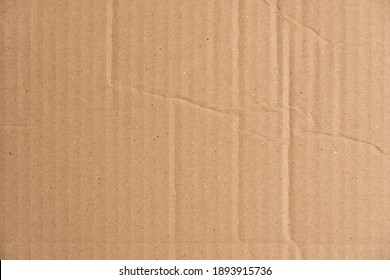
Label: cardboard